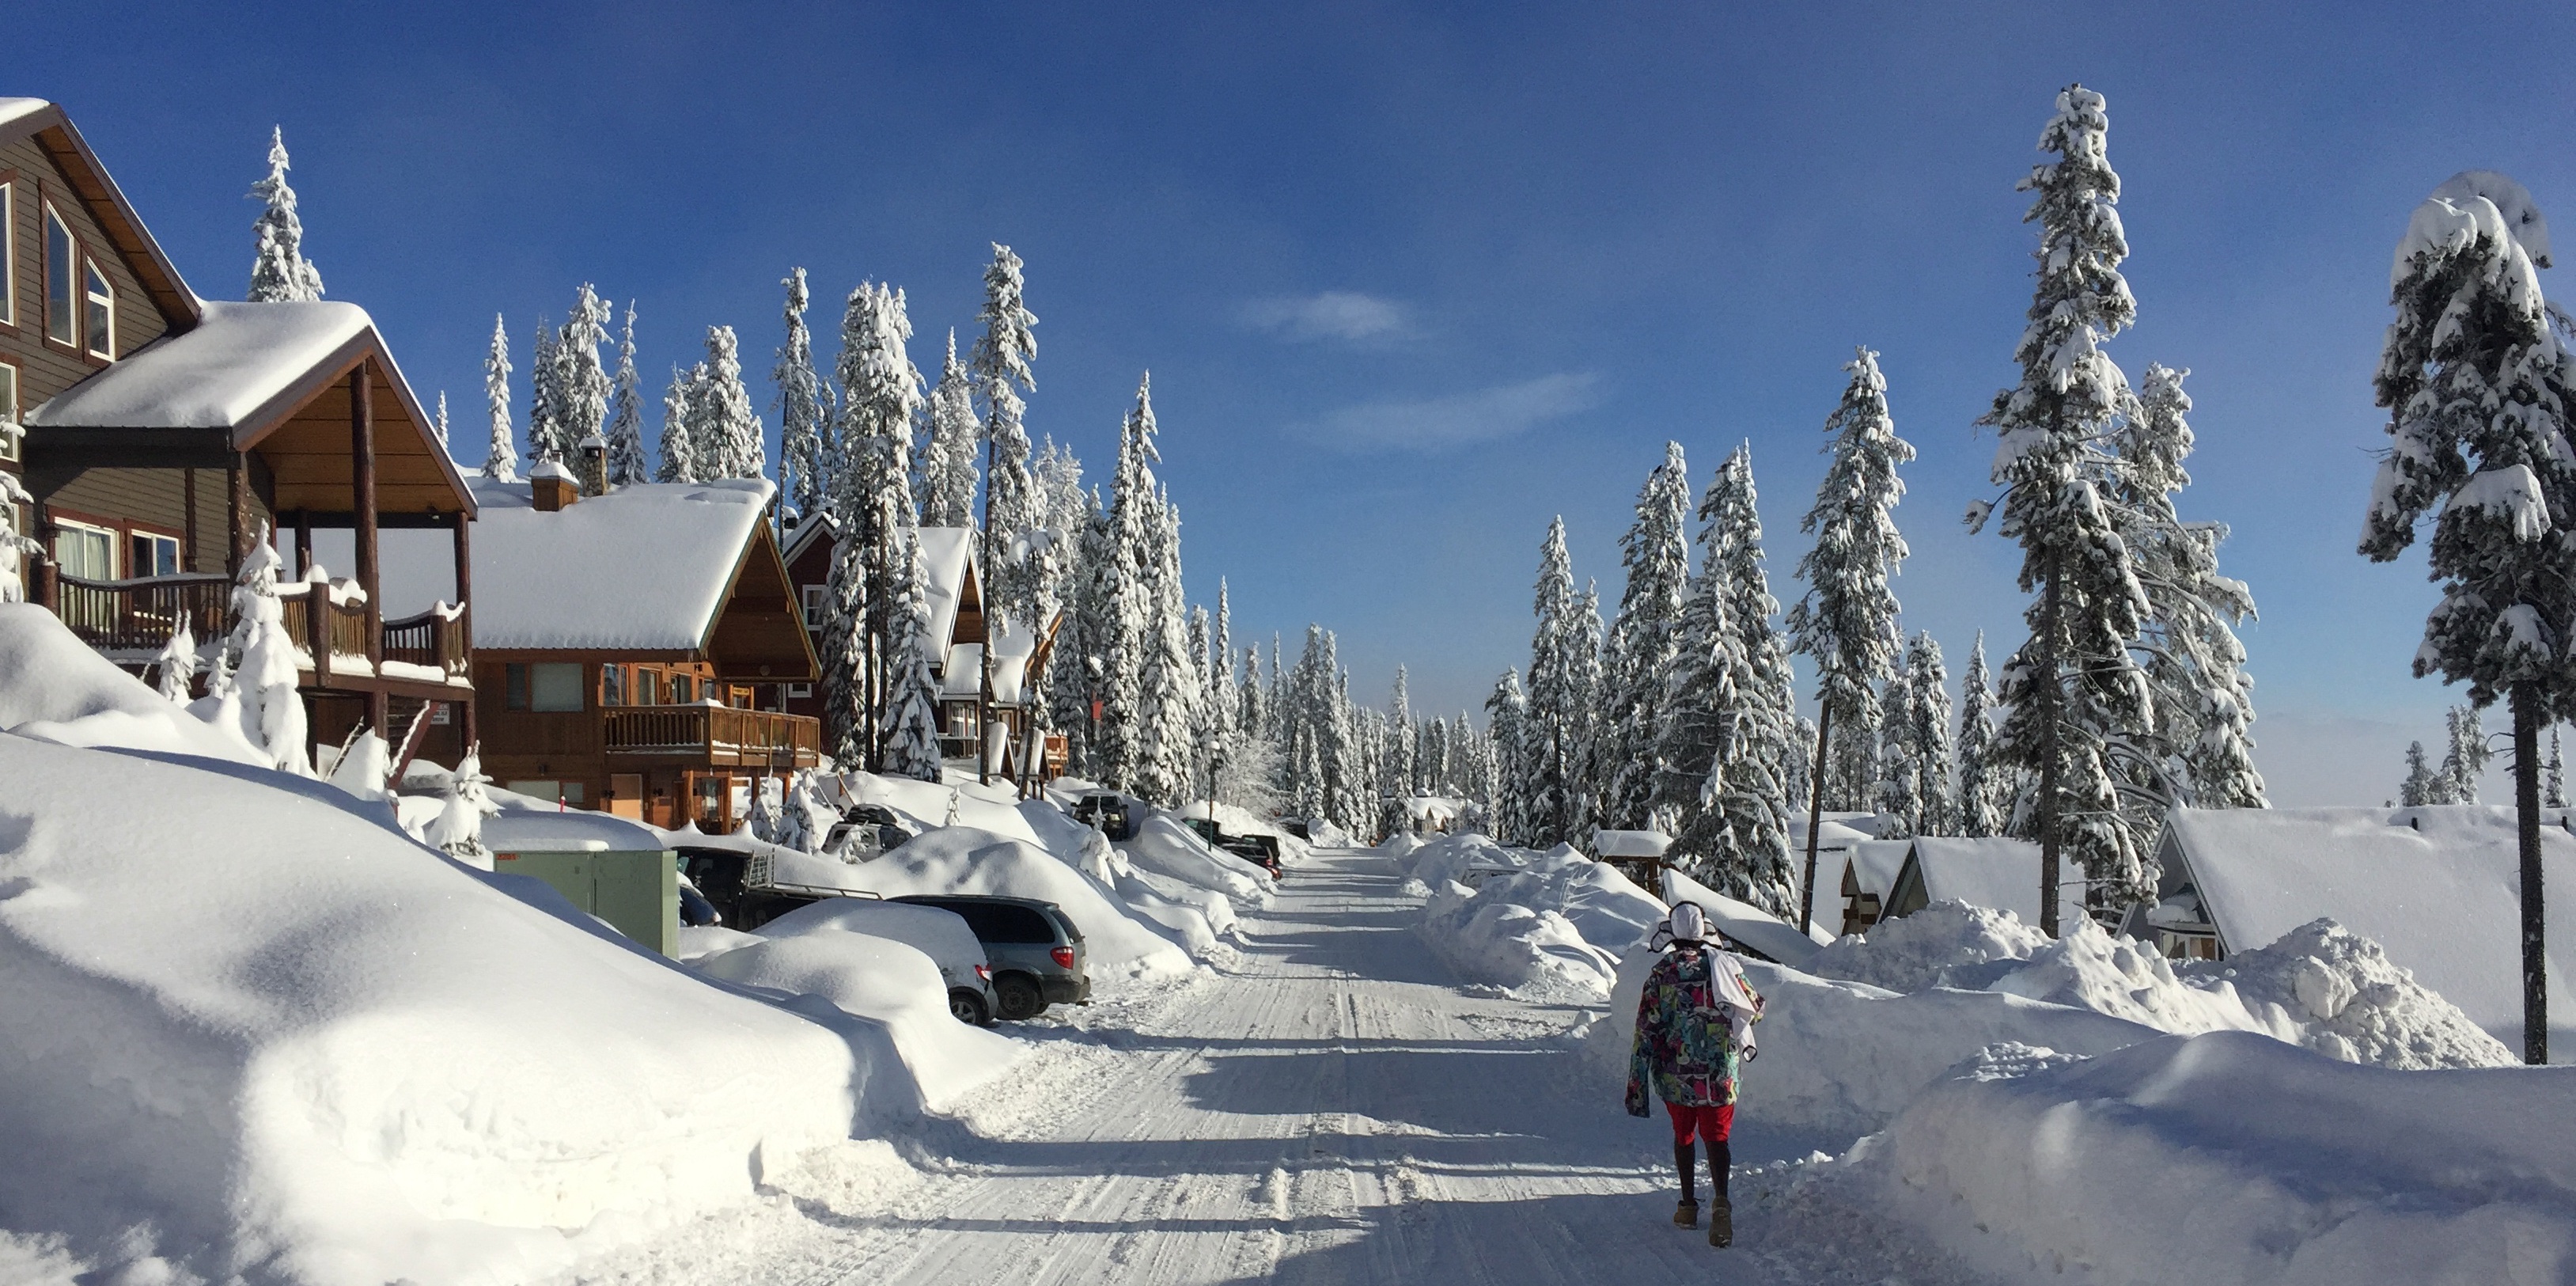
snow, winter, mountain range, weather, skiing, season, winter sport, resort, canada, ski, footwear, chalet, piste, british columbia, nordic skiing, ski equipment, geological phenomenon